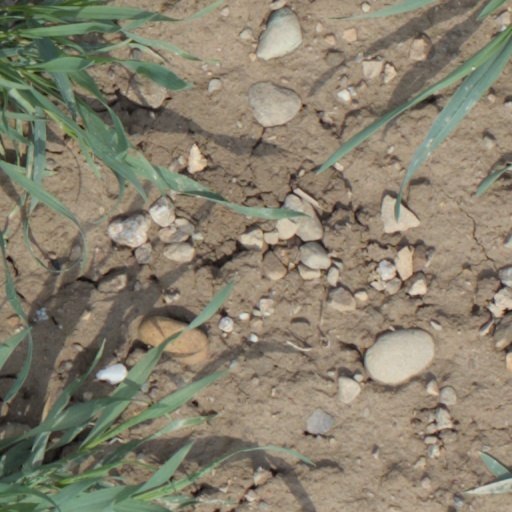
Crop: wheat